The Real Housewives of Atlanta season 8

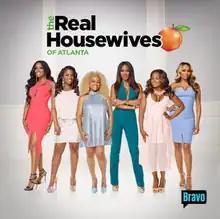
Cover used by the iTunes StoreLeft to right: Williams, Burruss, Fields, Moore, Parks and Bailey

The eighth season of "The Real Housewives of Atlanta", an American reality television series, was broadcast on Bravo. It aired from November 8, 2015, until April 10, 2016, and was primarily filmed in Atlanta, Georgia. Its executive producers are Lauren Eskelin, Lorraine Haughton, Glenda Hersh, Carlos King, Steven Weinstock, and Andy Cohen.